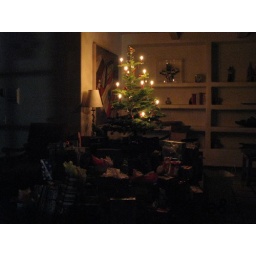
We brought a small tree that I decorated with real candles in German tradition. &lt;i&gt;Frohe Weihnachten!&lt;/i&gt;